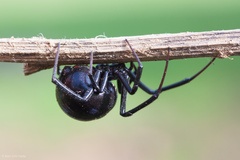
Species: Lactrodectus_hesperus